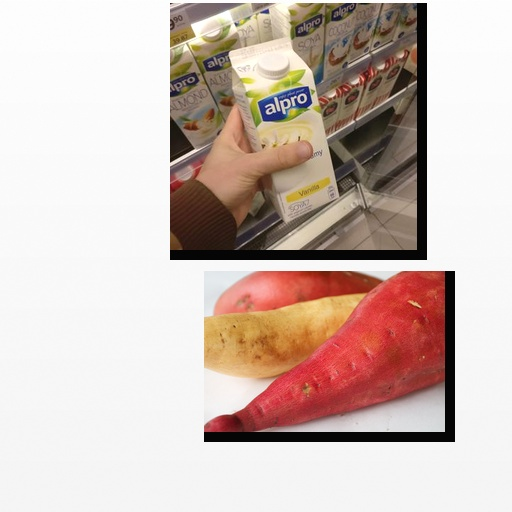
Food items: sweet_potato, soyghurt